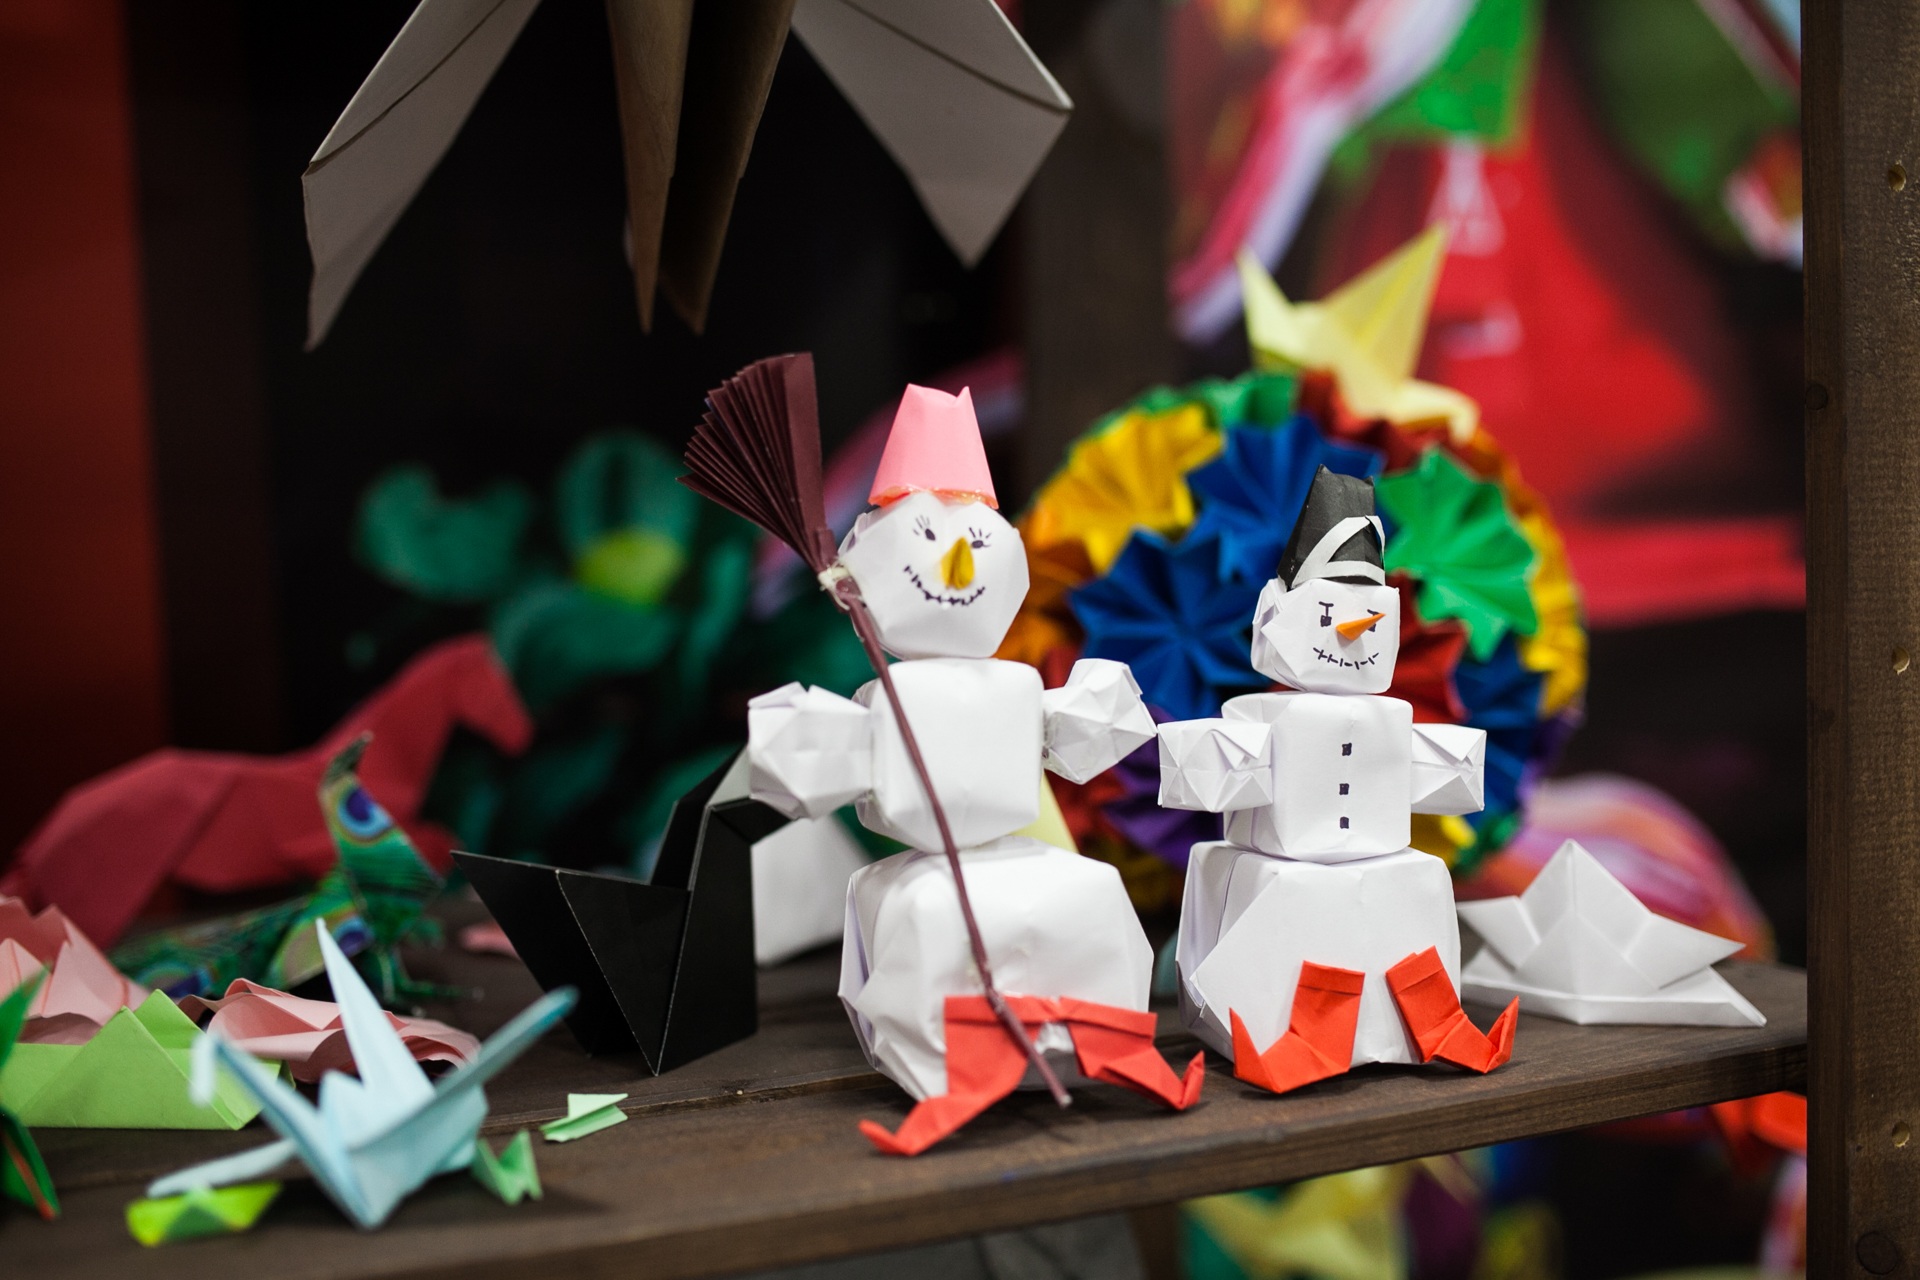
japan, christmas, paper, toy, art, snowman, origami